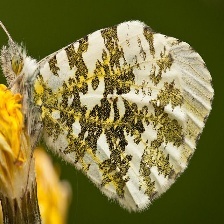
Species: LARGE MARBLE
Butterfly family (ImageNet category): cabbage_butterfly